American Horror Story: Apocalypse

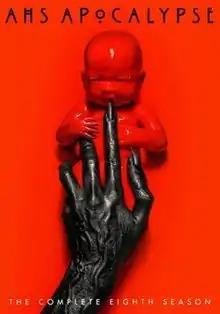
Promotional poster and home media cover art

The eighth season of the American horror anthology television series "American Horror Story", subtitled Apocalypse, features the witches from the New Orleans coven as they battle the Antichrist and attempt to prevent the world from ending. The season is presented as a crossover between "", "", and "". The ensemble cast includes Sarah Paulson, Evan Peters, Adina Porter, Billie Lourd, Leslie Grossman, Cody Fern, Emma Roberts, Cheyenne Jackson, and Kathy Bates, with all returning from previous seasons, except newcomer Fern.